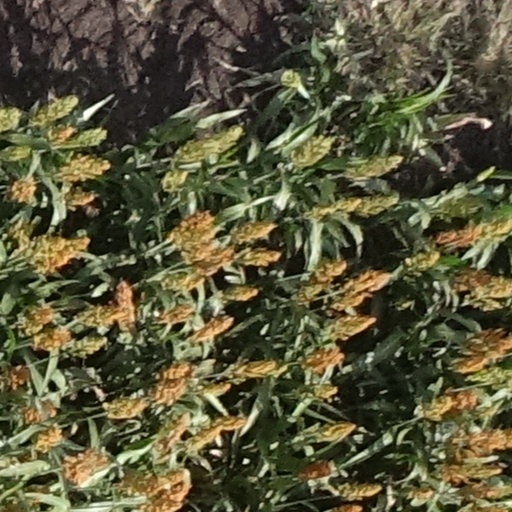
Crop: sorghum